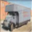
Label: truck